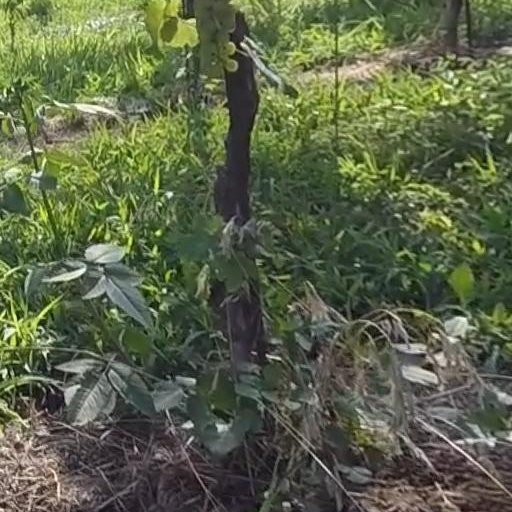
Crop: grape